Denison Independent School District

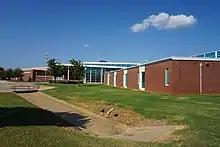
Terrell Elementary School

Denison Independent School District is a public school district based in Denison, Texas (USA).